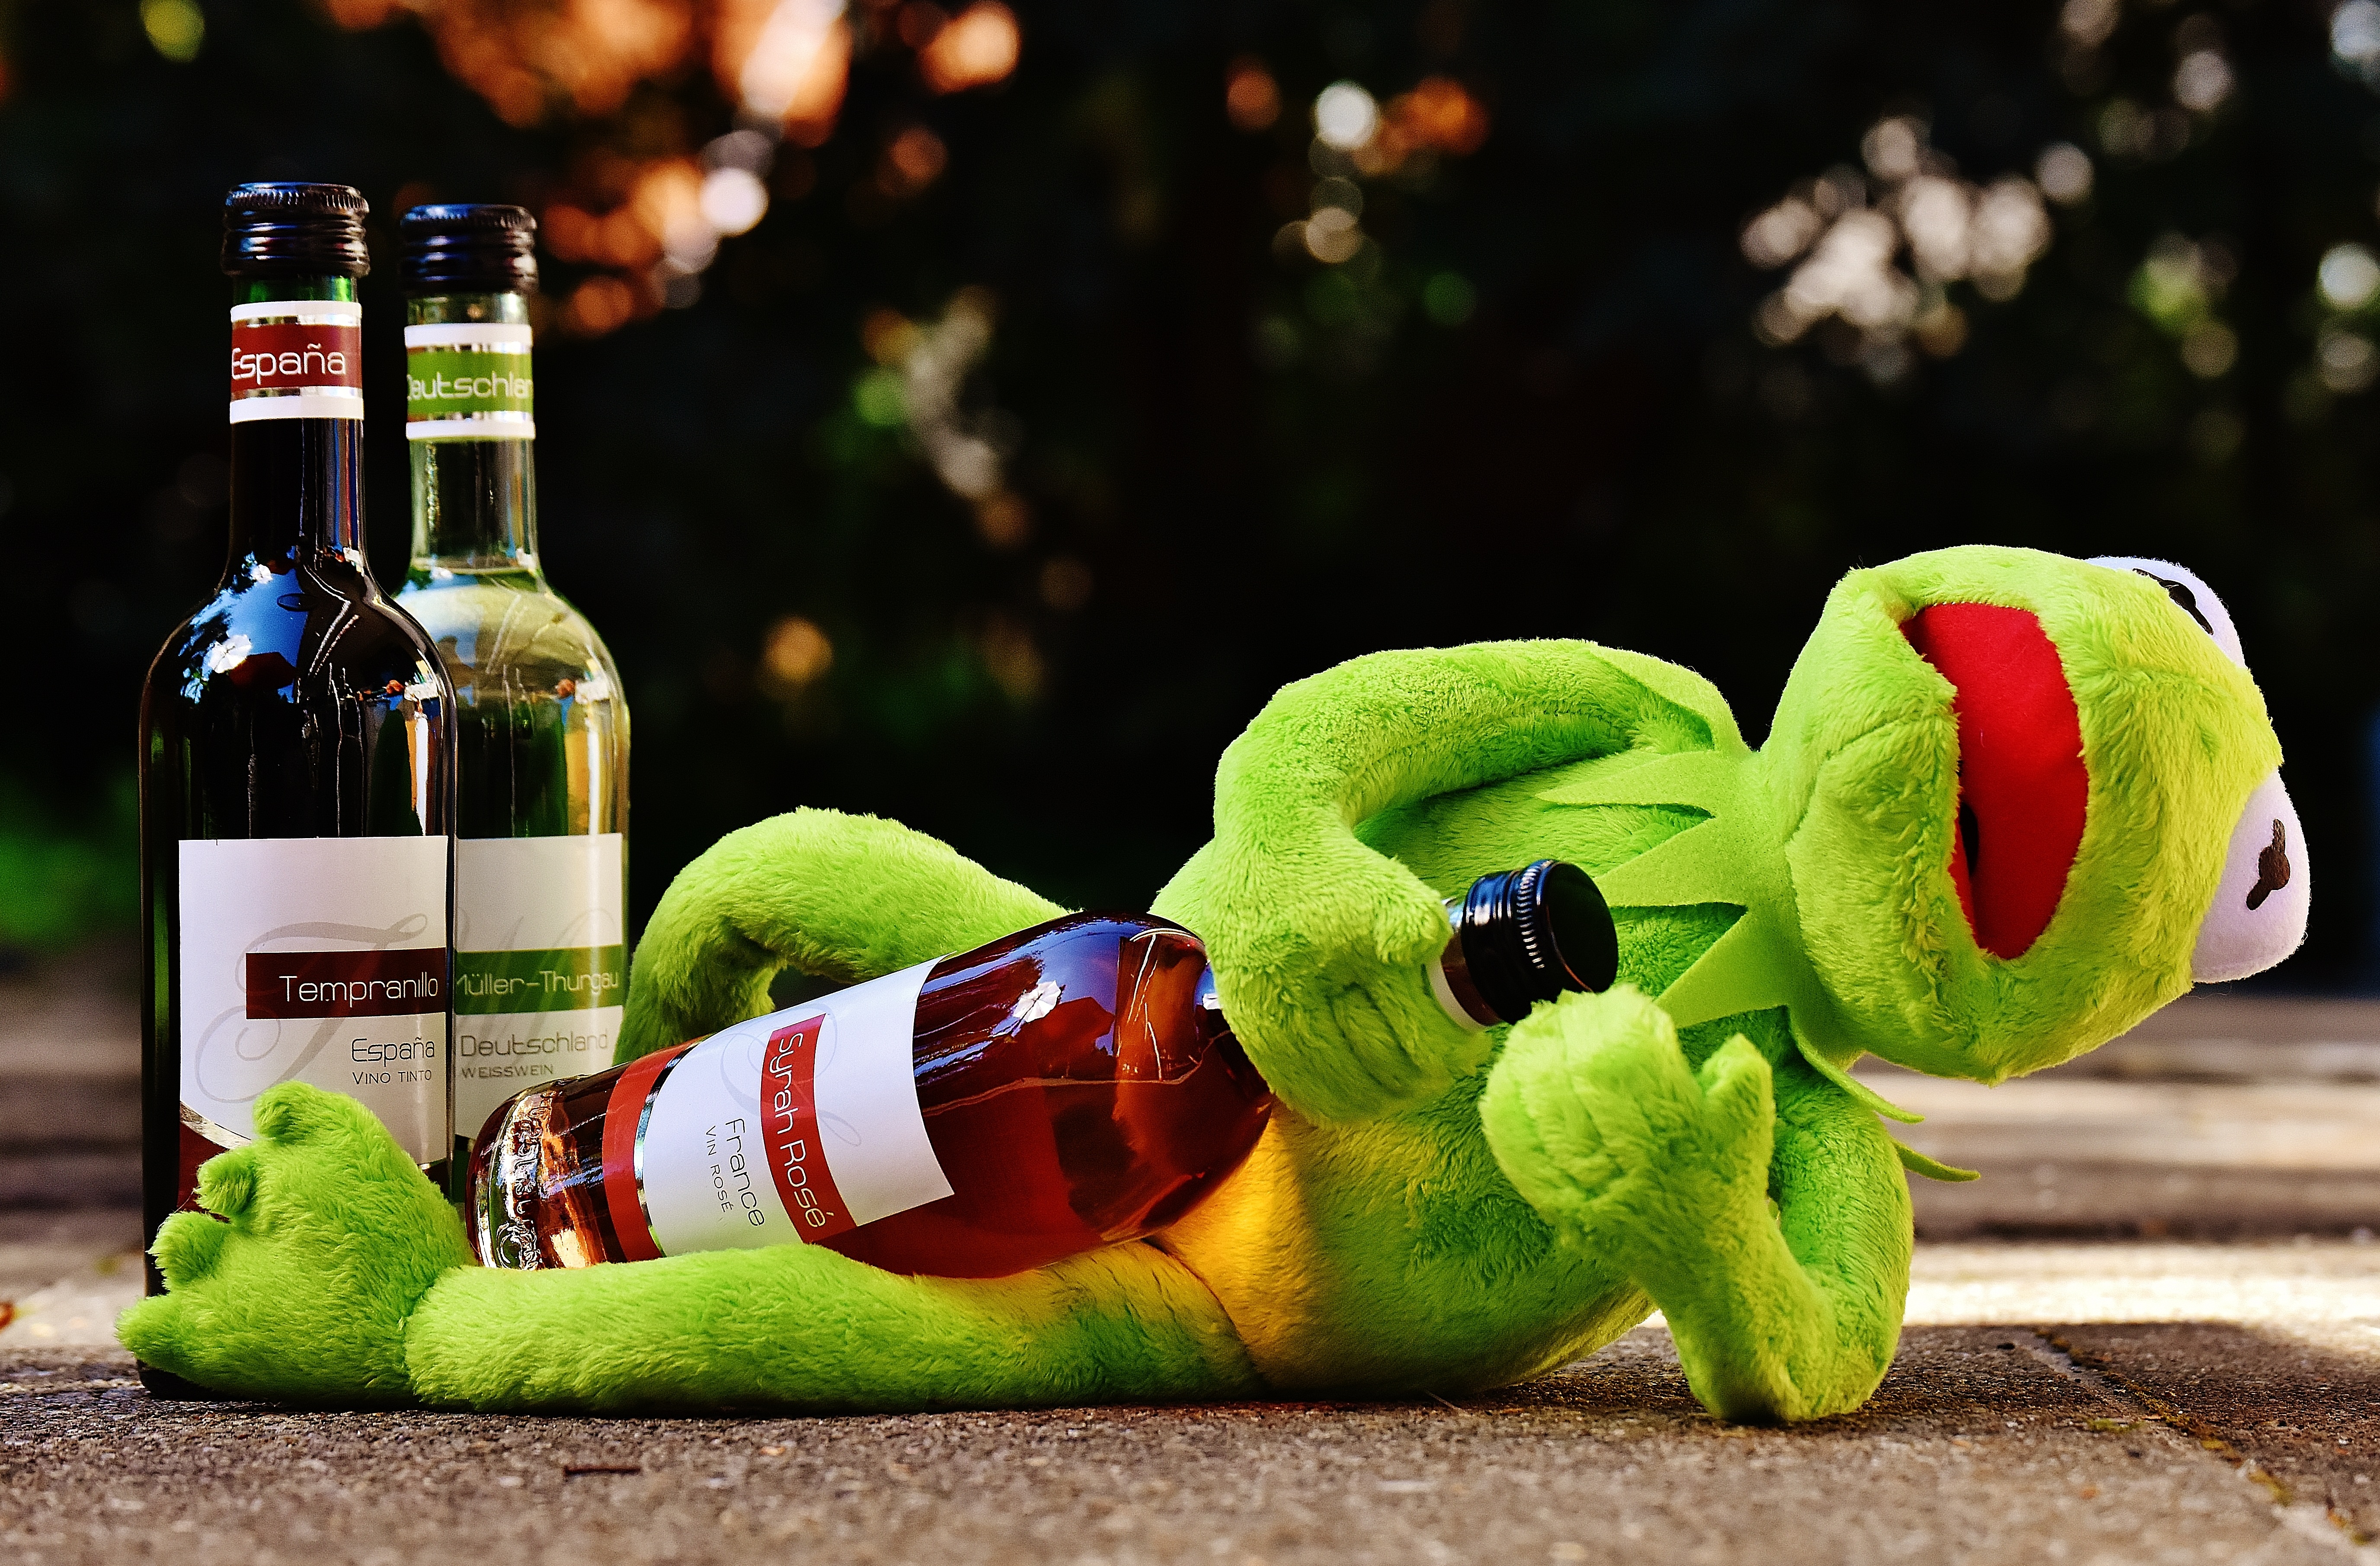
wine, animal, france, green, color, drink, rest, frog, alcohol, wine bottle, fig, sit, spain, drunk, funny, germany, plush, stuffed animal, kermit, frogs